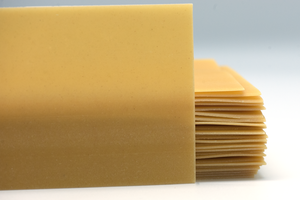
Lasagne
Lasagne
Lasagne er en pastaret. Den mest kendte version er nok Lasagne Bolognese, der som navnet antyder, stammer fra byen Bologna i Norditalien.